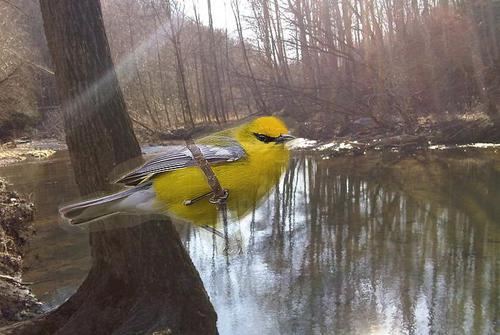
Bird species: Blue_winged_Warbler
Bird type: landbird
Background: land